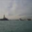
Label: sea